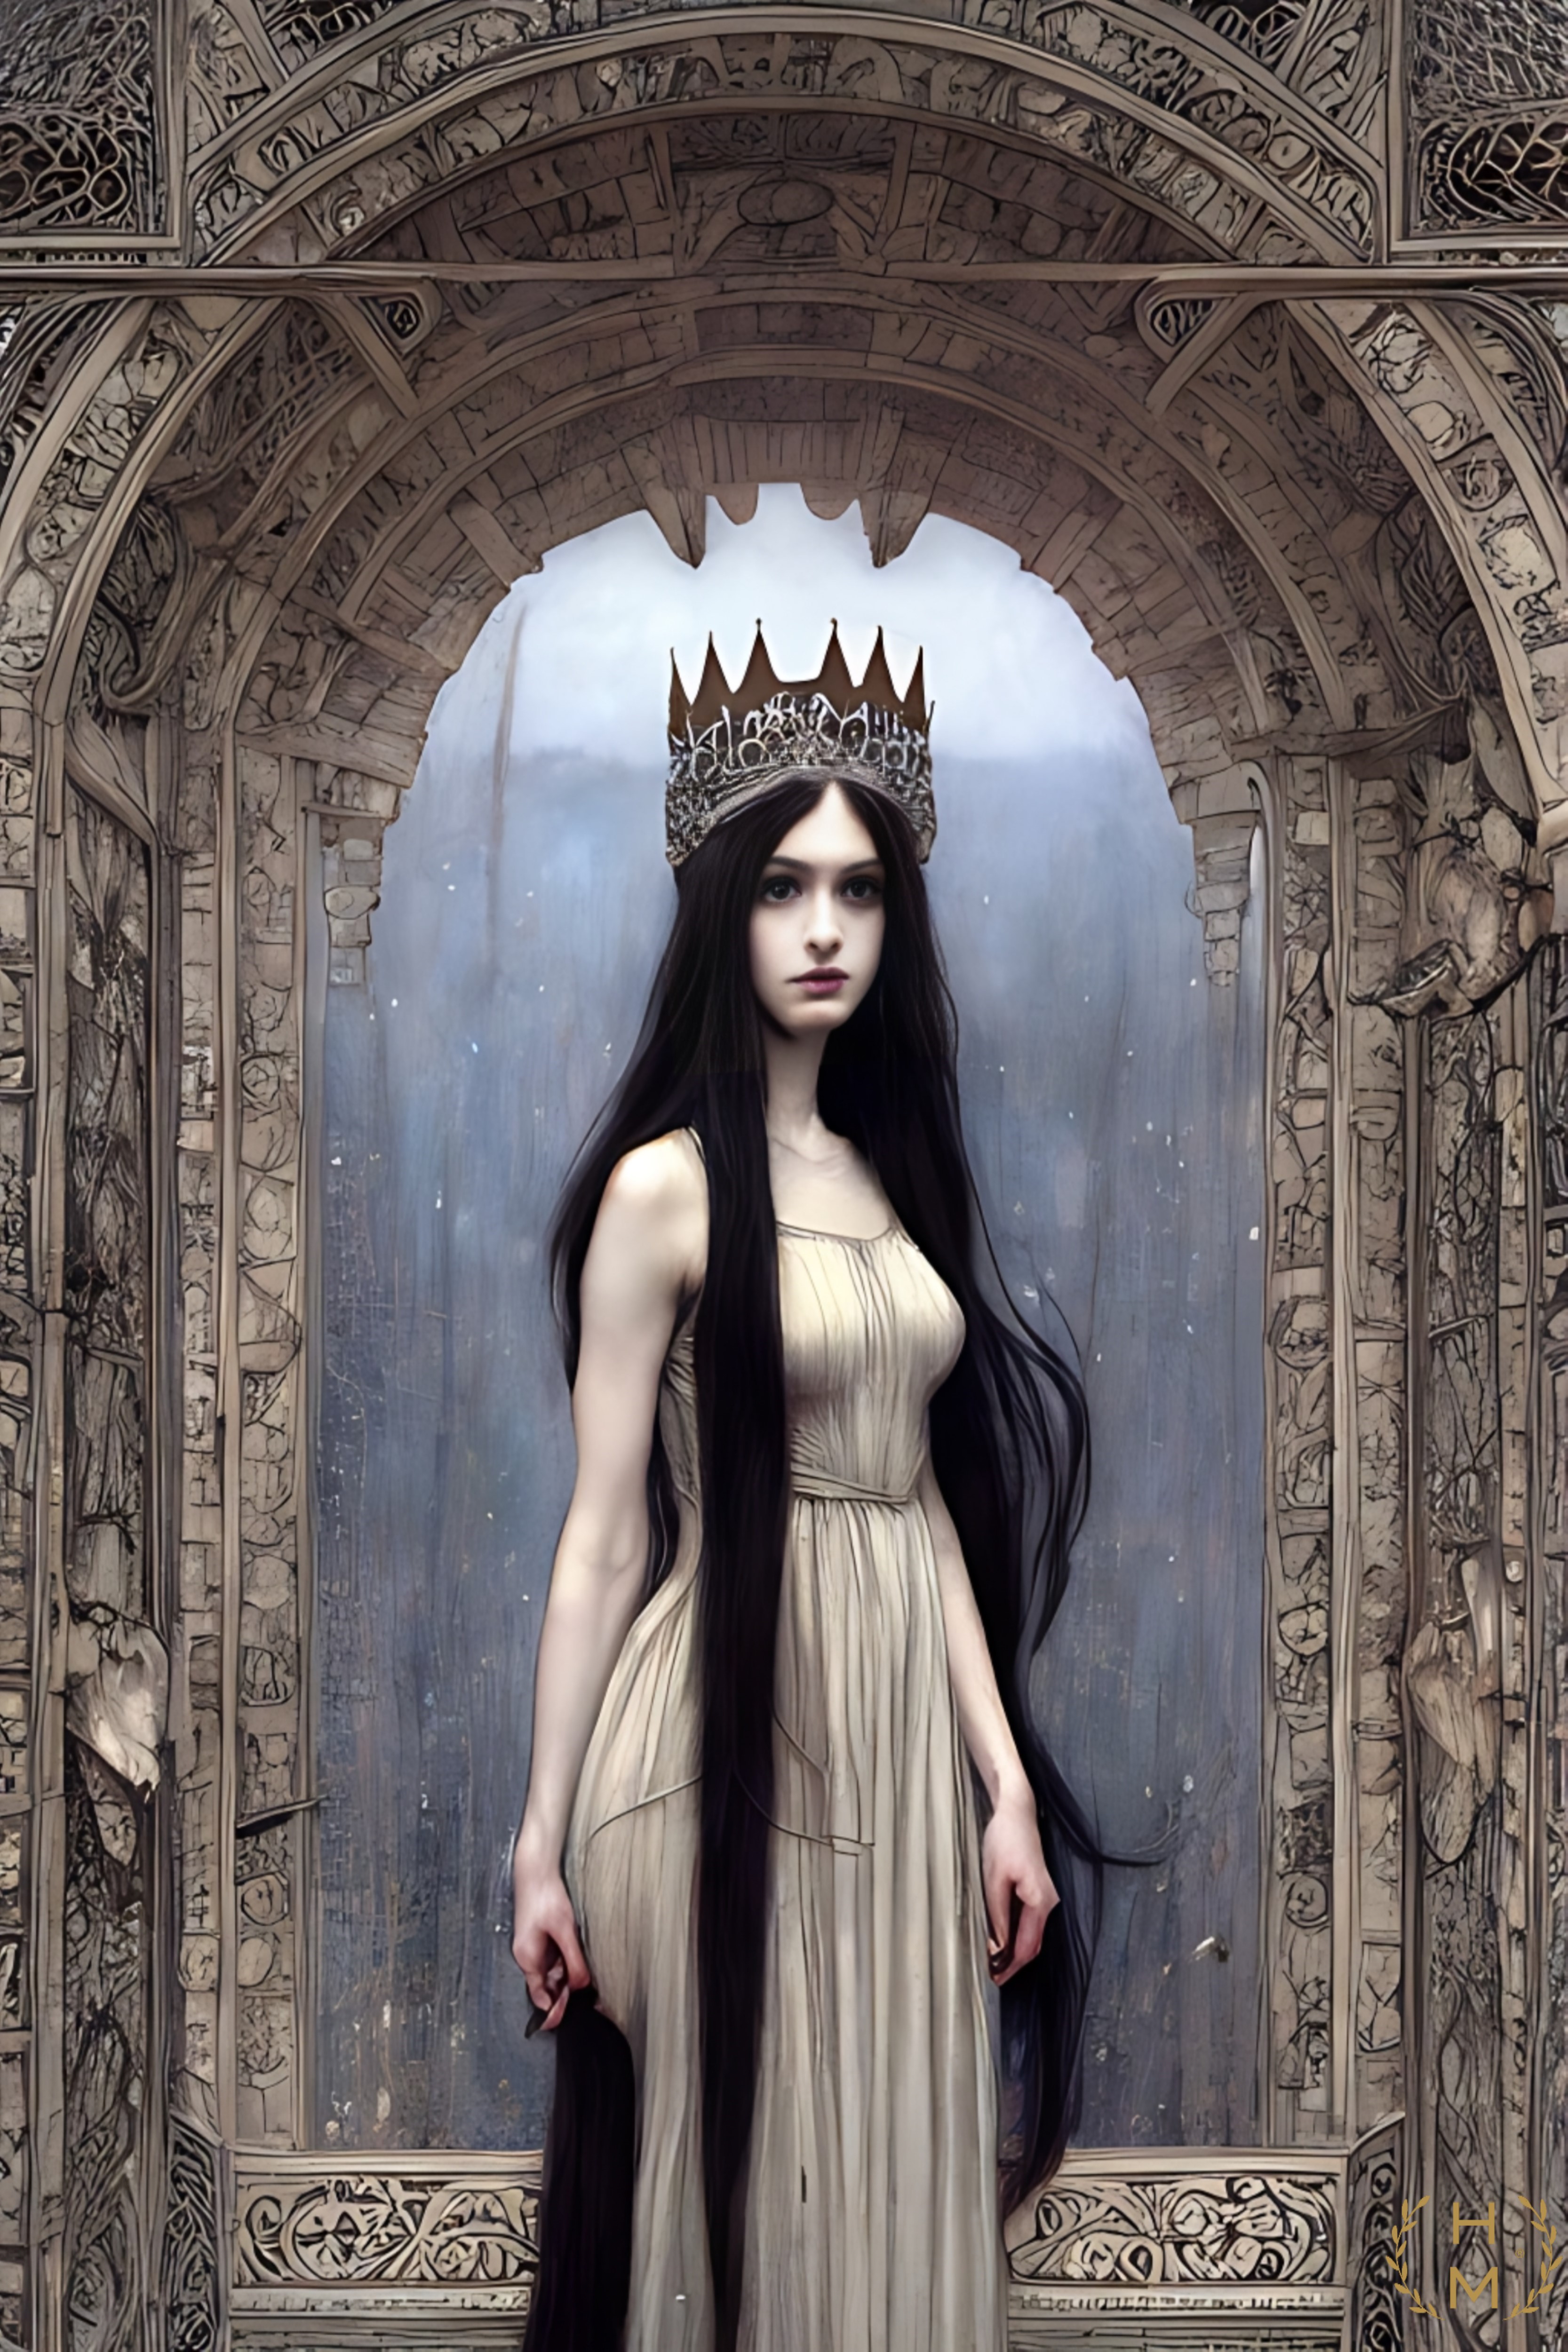
painting, art, artist, artwork, drawing, contemporary art, photography, illustration, paint, love, design, sketch, fine art, abstract art, creative, abstract, acrylic painting, nature, watercolor, art gallery, oil painting, gallery, modern art, abstract painting, digital art, contemporary painting, art collector, style, girl, woman, fashion, mort, hairstyle, eye, dress, flash photography, temple, sleeve, black hair, fashion design, beauty, formal wear, waist, darkness, visual arts, pattern, cg artwork, monochrome, facade, gown, arch, symmetry, headpiece, place of worship, jewellery, haute couture, medieval architecture, portrait photography, fashion model, mythology, monochrome photography, gothic architecture, doll, photo shoot